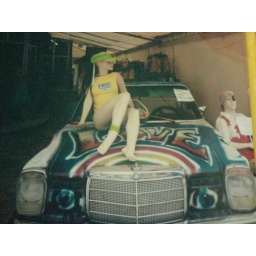
this is a shop door way in corfu. the shop is a clothing shop.